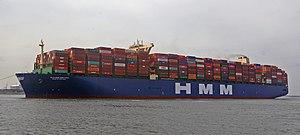
Cet article recense les plus grands porte-conteneurs au monde.